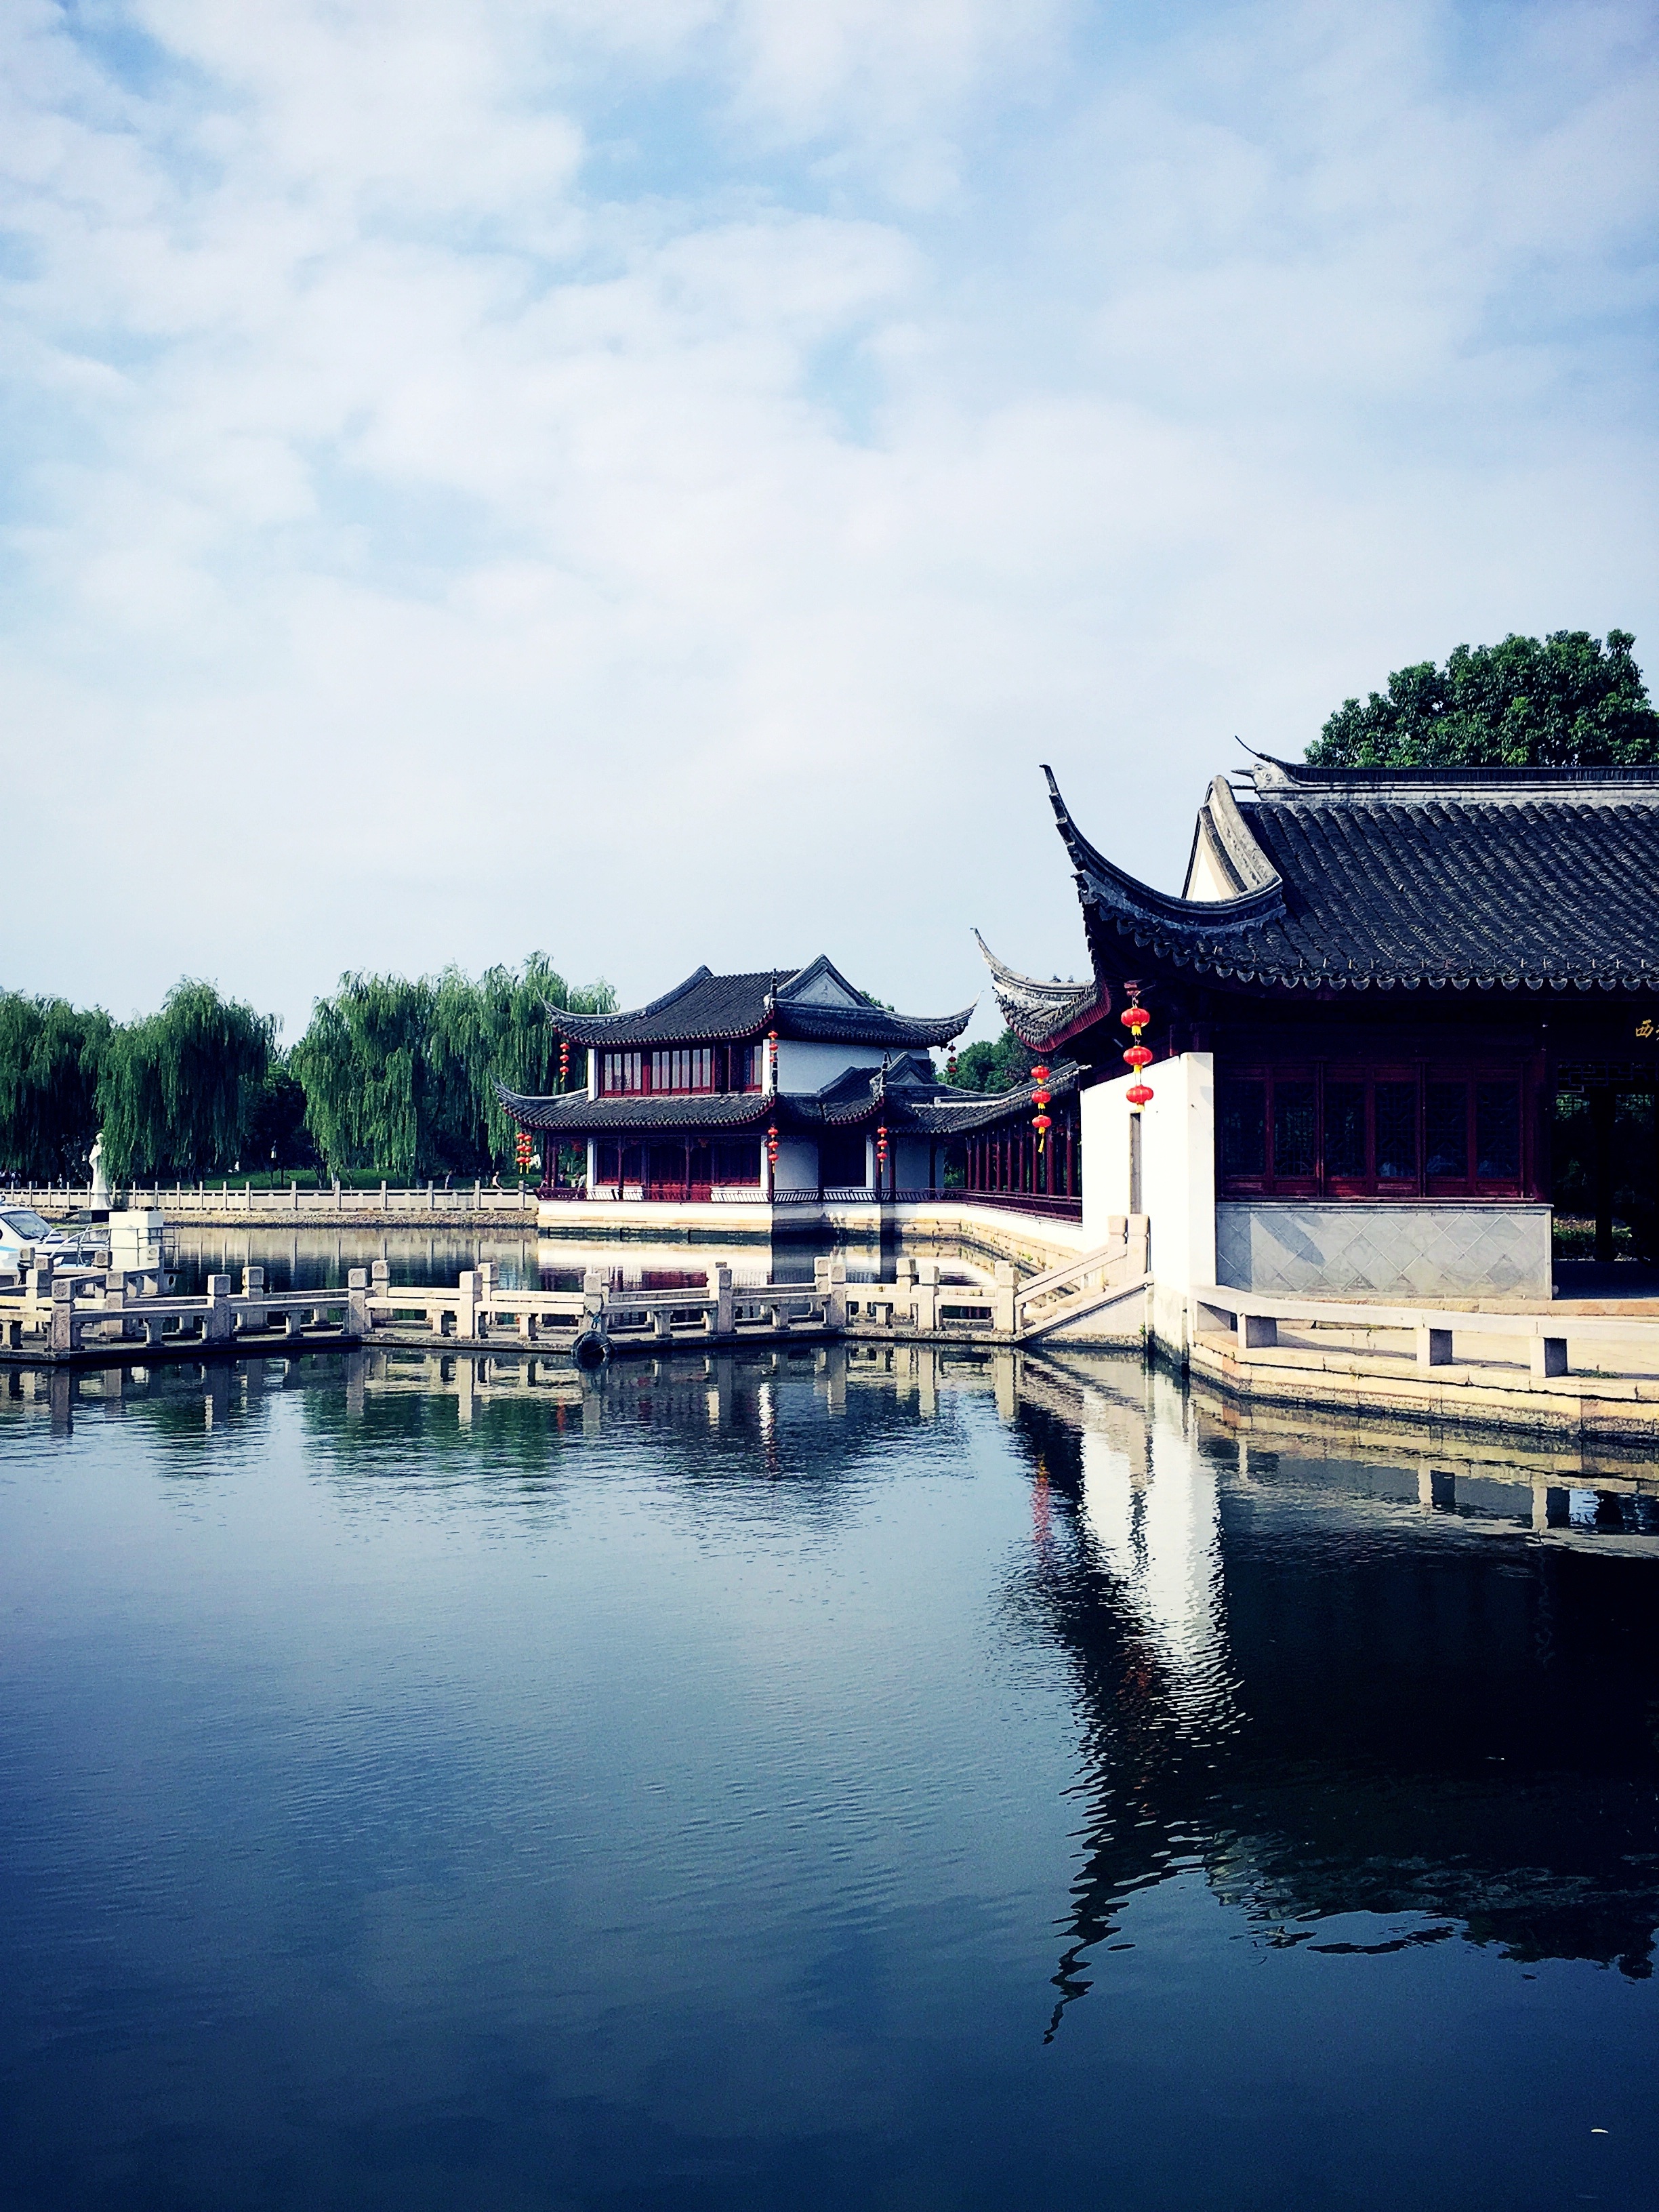
sea, water, dock, sky, boat, bridge, lake, river, vacation, reflection, vehicle, marina, waterway, ink, china, watertown, ancient architecture, xitang